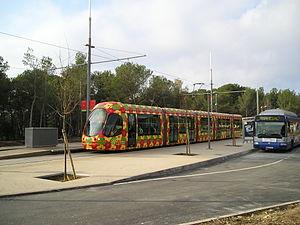
Jacou est une commune française située dans le département de l'Hérault en région Occitanie, en périphérie de Montpellier.